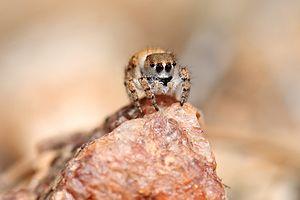
Habronattus est un genre d'araignées aranéomorphes de la famille des Salticidae.